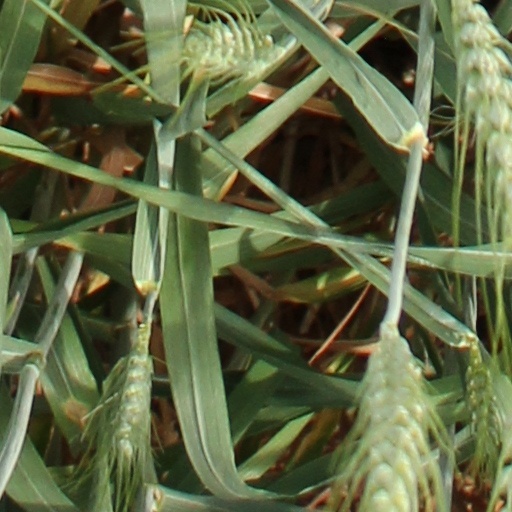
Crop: wheat